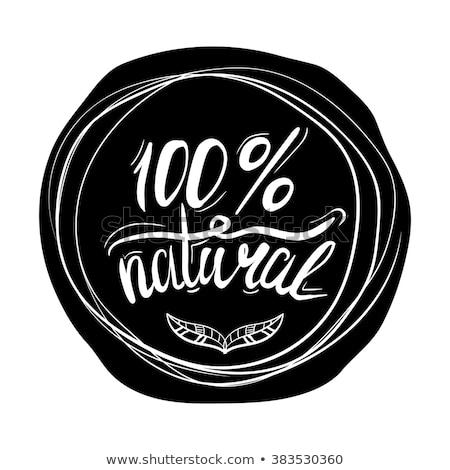
creative typographic poster or a stamp on a black circle silhouette isolated on white background for online stores and supermarkets selling natural products .
Relation: Visible, Subjective, Story